Liviu Cornel Babeș

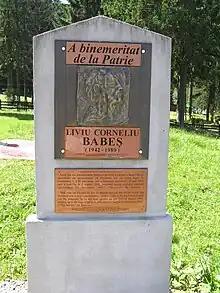
Monument to Liviu Cornel Babeș at Poiana Brașov

Liviu Cornel Babeș (10 September 1942 – 2 March 1989) was a Romanian hero. He was an electrician and painter who was born in Brașov and committed suicide by self-immolation as a political protest.